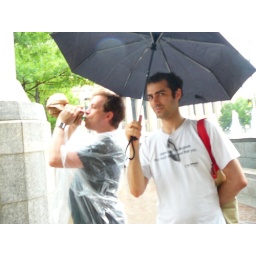
And a drink from a bottle in a paper bag